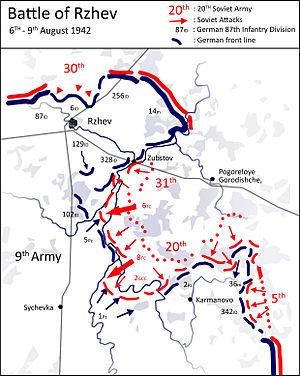
La bataille de Rjev fut une opération stratégique russe conduite durant la contre offensive soviétique de 1942 pour protéger Moscou.